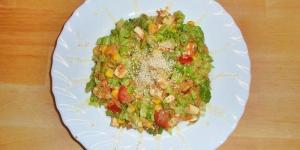
ensalada de vegetales con quinoa y mozzarella